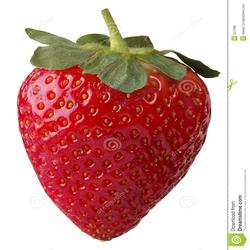
Label: Strawberry